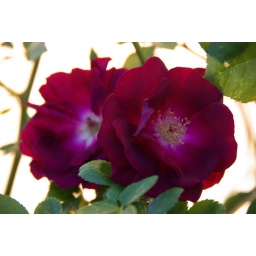
This rosebush is going to be COVERED in little, red roses soon. It has too many buds to count!